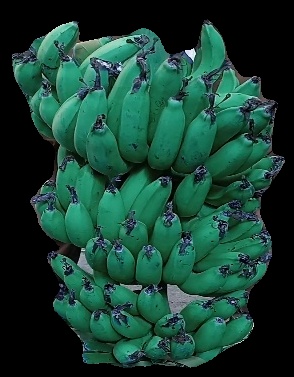
Variety: pachbale
Grade: grade3